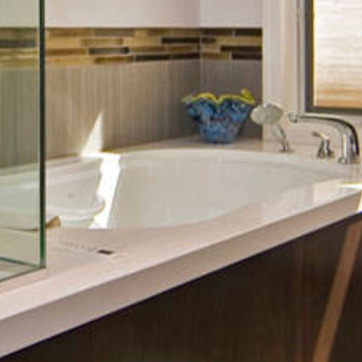
Material: ceramic